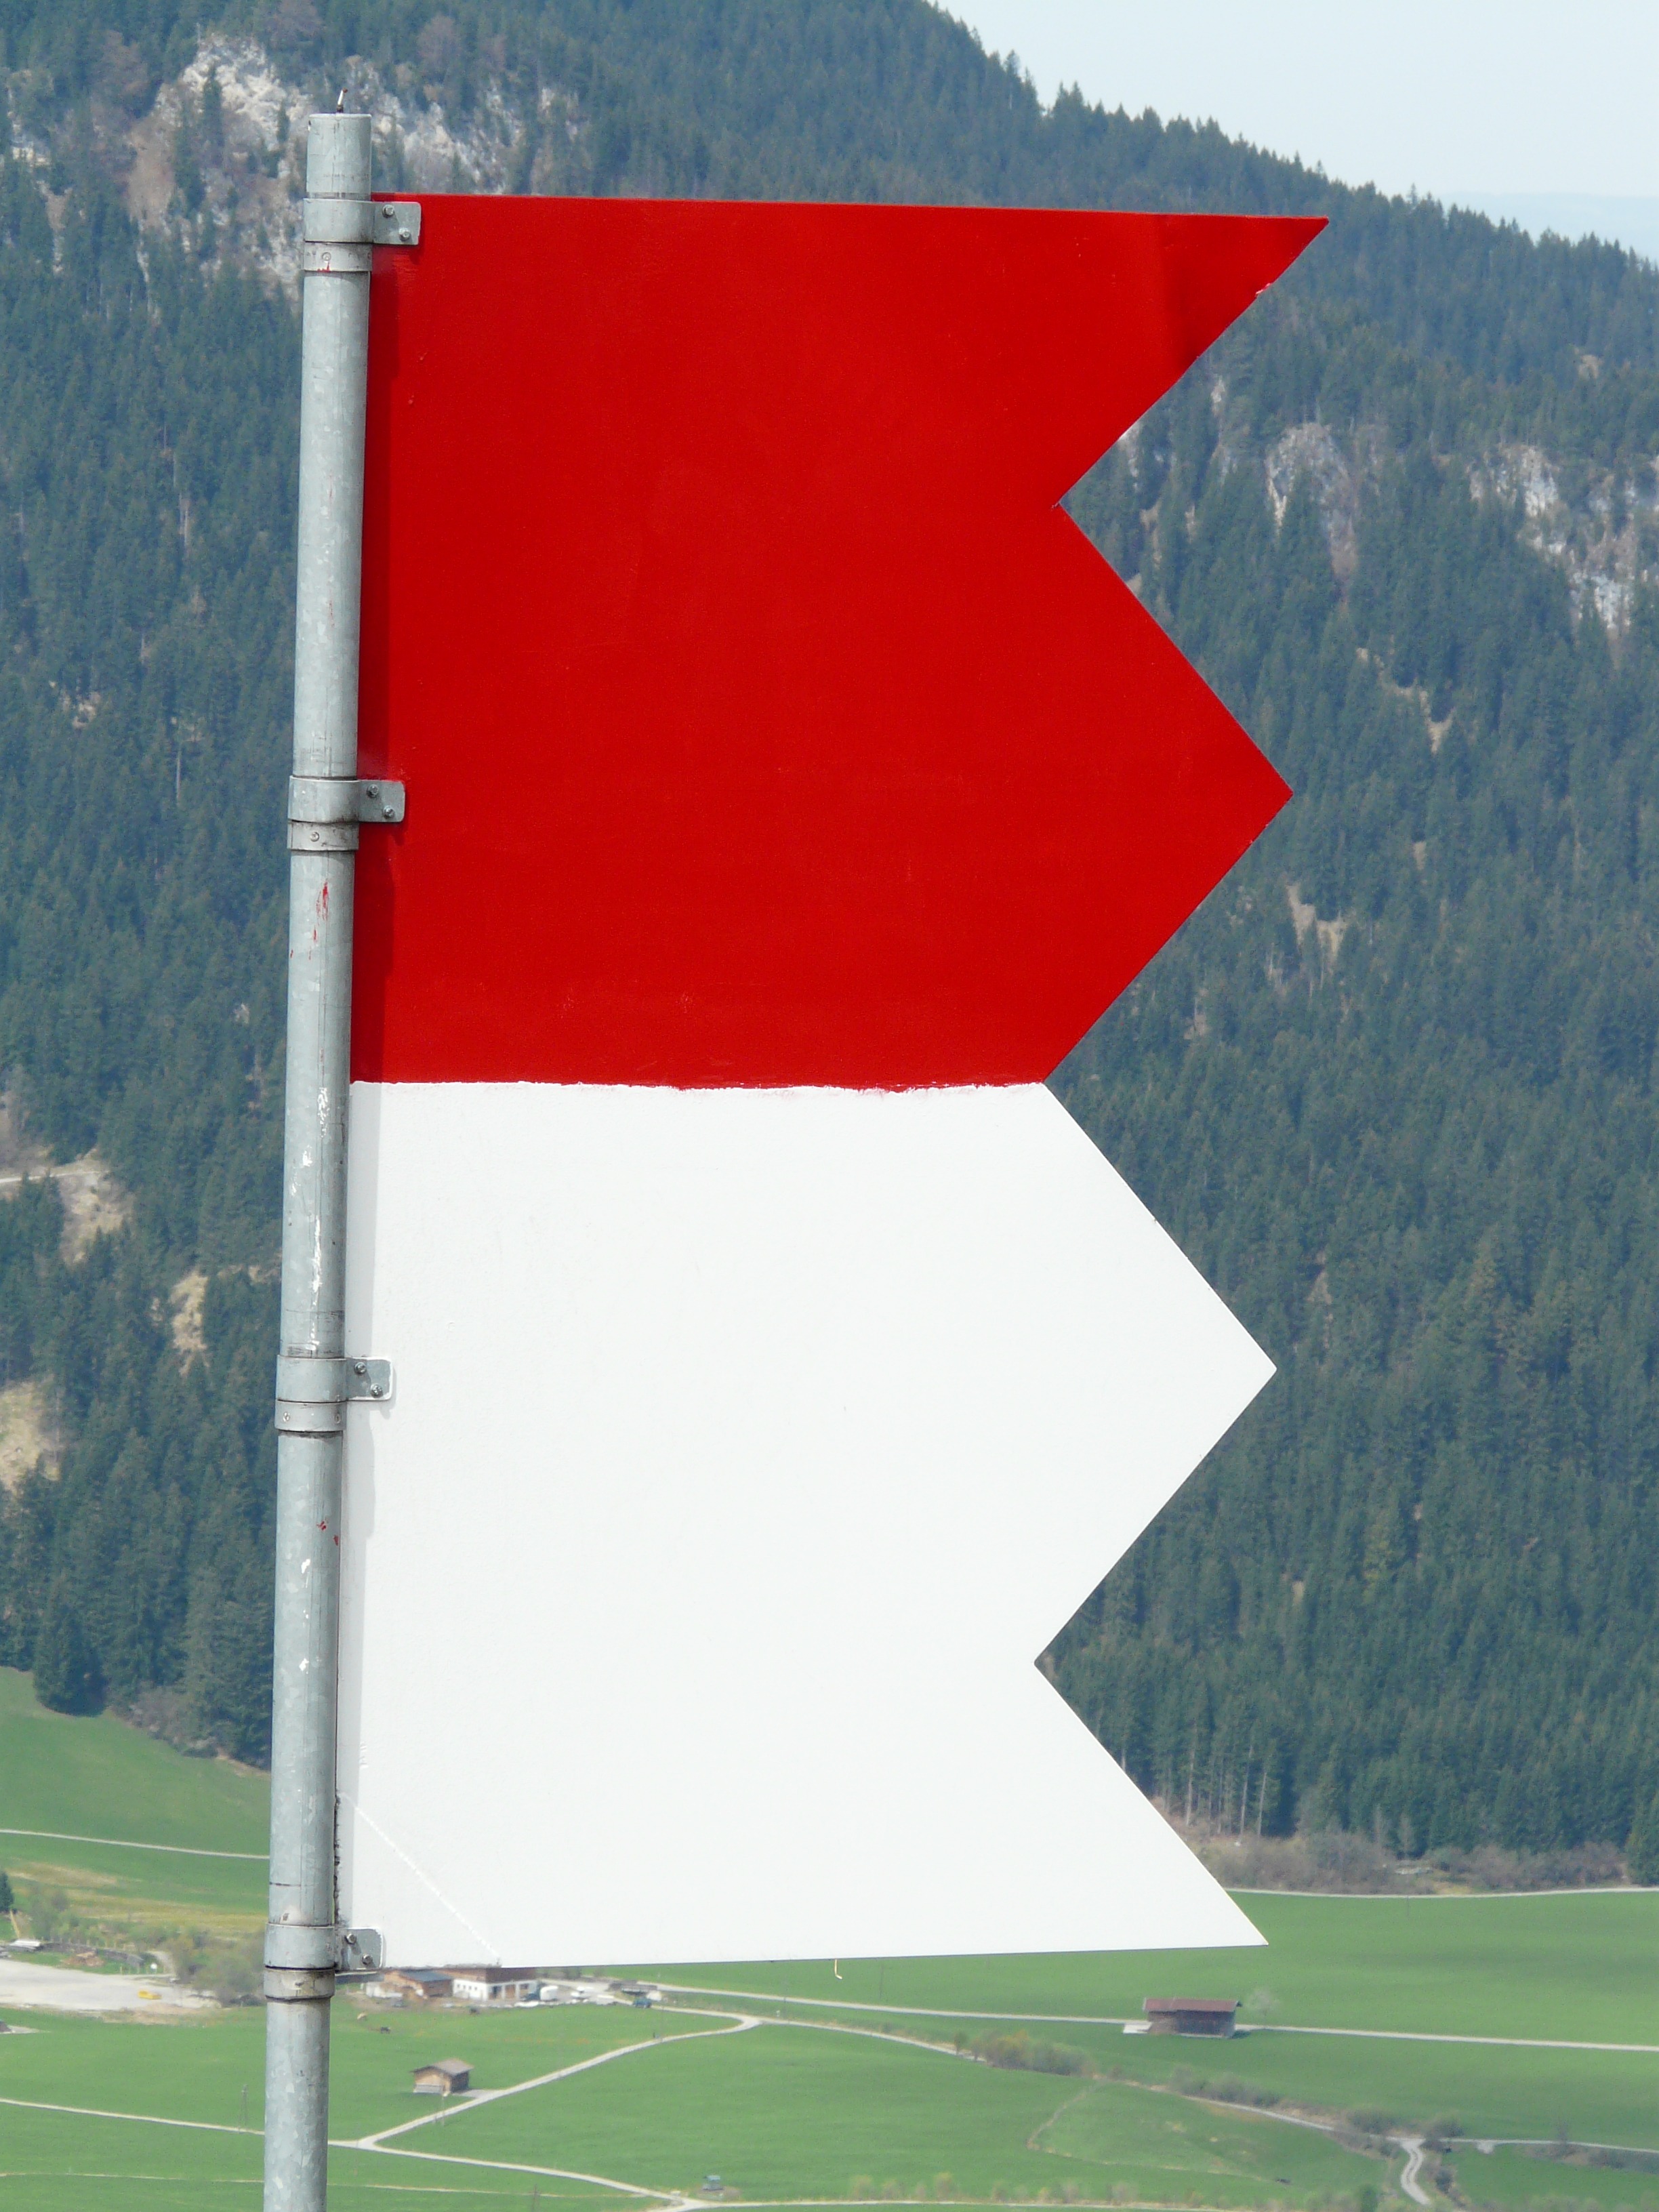
white, wind, advertising, sign, red, banner, flag, shape, traffic sign